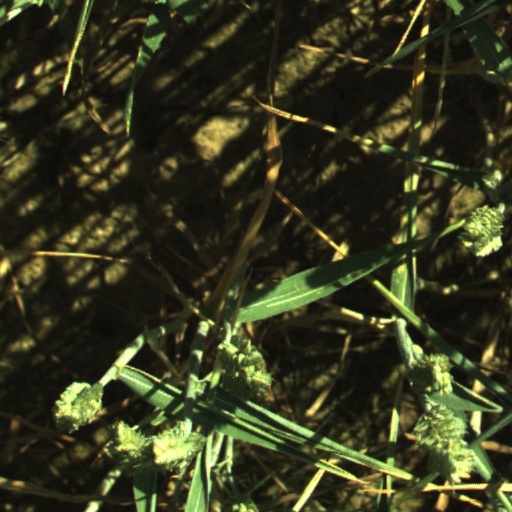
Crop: wheat